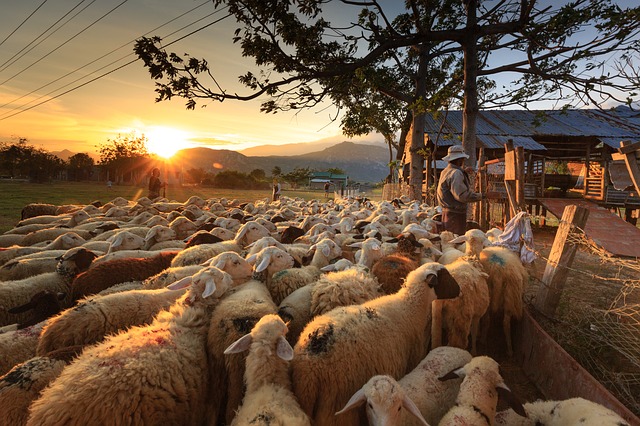
Label: pecora